China–United Kingdom relations

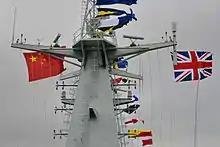
Union Flag flies from the PLAN ship "Changbai Shan" during a visit to Portsmouth in 2015

During World War II (1941–1945), Britain and China became official allies against Japan. Chinese troops trained in India fought alongside British forces in the Burma campaign. Close coordination continued throughout the war, symbolised by the wartime cooperation between Chiang Kai-shek and Winston Churchill.